Campbell General Hospital

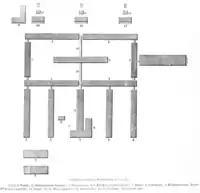
Campbell General Hospital plan

The hospital was opened in September 1862 but did not receive most of its patients until in December 1862.